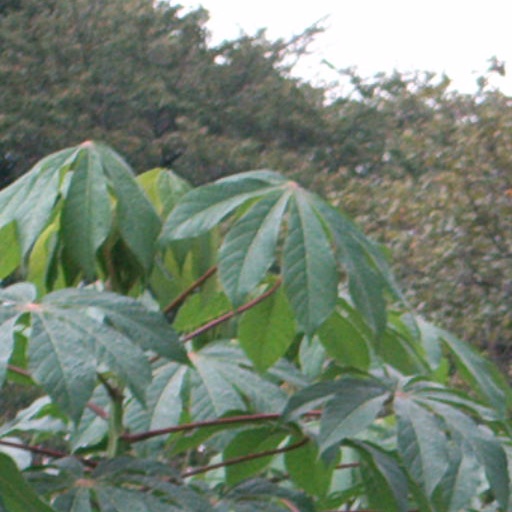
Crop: cassava